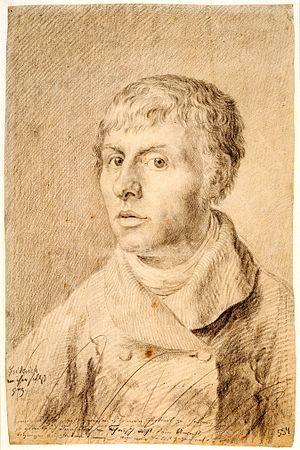
Caspar David Friedrich / Levned / Tidlige år og familie
Kridttegningen Selvportræt, 1800, viser kunstneren som 26-årig. Tegningen blev udført, efter at han havde studeret på Det Kongelige Danske Kunstakademi i København, og blev skænket til hans danske ven J.L. Lund. Statens Museum for Kunst[16]
"Caspar David Friedrich var en tysk romantisk landskabsmaler, som er den vigtigste tyske kunstner i sin generation. Han er bedst kendt for sine allegoriske landskaber midt i karrieren. De viser ofte eftertænksomme figurer i silhuet mod natteskyer, morgentåge, nøgne træer eller gotiske ruiner. Hans primære interesse som kunstner var beskuelsen af naturen, og hans ofte symbolske og anti-klassicistiske værker søger at videregive en subjektiv følelsesmæssig reaktion på naturen. Friedrichs billeder er karakteristiske ved at vise en lille skikkelse i et stort landskab, så personerne reduceres til en størrelse, som ifølge kunsthistorikeren Christopher John Murray ""retter betragterens blik mod deres metafysiske dimension"".